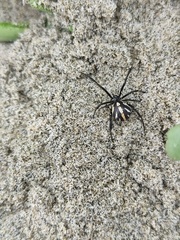
Species: Lactrodectus_hesperus